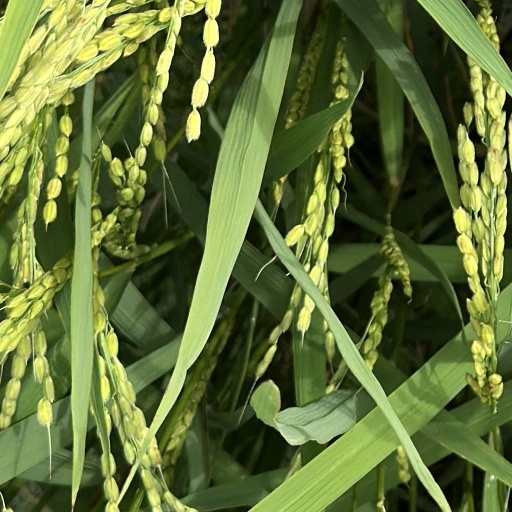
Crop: rice